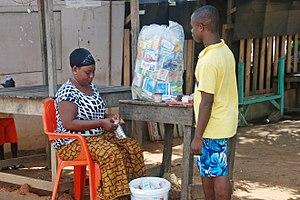
vendeuse de médicaments pharmaceutiques dans les rues d'Abidjan This is an image of ""African people at work"" from Ivory Coast"
Selon l'OMS, L'automédication est le traitement de certaines maladies par les patients grâce à des médicaments autorisés, accessibles sans ordonnance, sûrs et efficaces, dans les conditions d'utilisation indiquée. Cette automédication peut s'inscrire dans le cadre d'un autosoin défini comme la capacité des personnes, des familles et des communautés à faire la promotion de la santé, à prévenir les maladies, à rester en bonne santé et à faire face à la maladie et au handicap avec ou sans l’accompagnement d’un prestataire de soins.